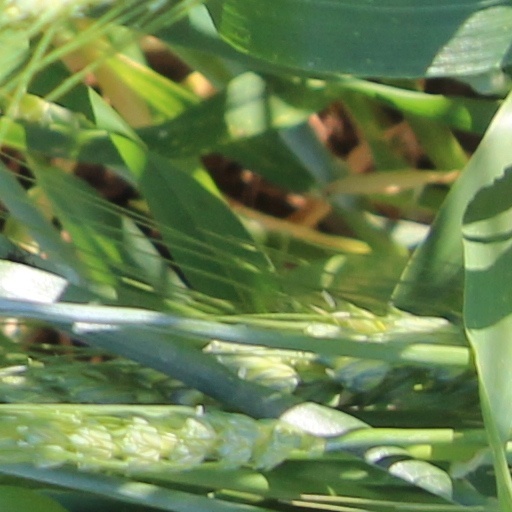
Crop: wheat